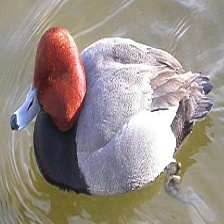
Species: RED HEADED DUCK
Scientific name: AYTHYA AMERICANA
ImageNet parent category: drake